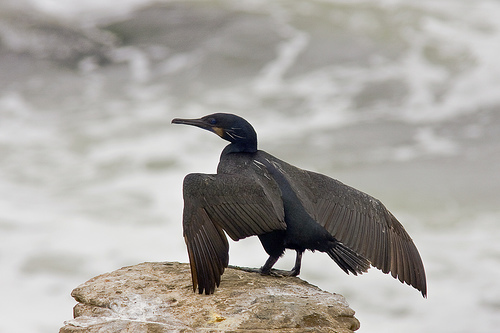
a black bird spreading its brown wings to dry has yellow cheek patch and long slender beak.
this bird has black crown with yellow eyepatch and black bill and brown coverts.
a long-beaked bird, with a blue head and body, and grayish and brownish wings.
this bird has a long black beak and long black wings.
the bird has large angled wings that feather out in lines as well as a long head and beak extending out from its body
this brown and black bird has a long, flat beak.
this bird has a black body and head with dark brown wings.
this bird is all black and has a long, pointy beak.
this particular bird has a belly that is gray and black
this bird's body is primarily black with brown wings and a medium sized beak.
Species: Brandt Cormorant